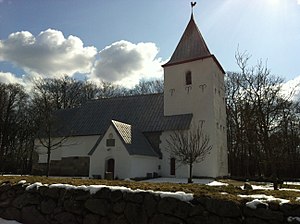
Sankt Knuds Kirke (Bramming)
Sankt Knuds Kirke, 31. marts 2013.
Skt. Knuds kirke i Bramming
Sankt Knuds Kirke er en tufstenskirke bygget ca. 1200 i romansk stil belligende i Bramming Sogn.